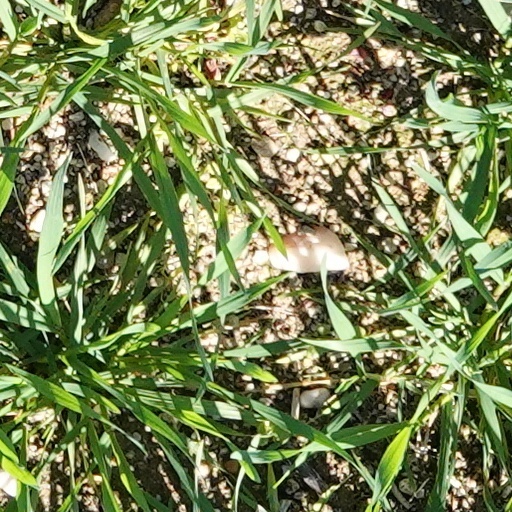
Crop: wheat